Firefly Lane (novel)

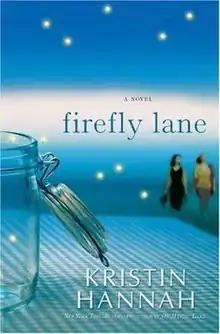

Firefly Lane is a historical fiction novel written by American author Kristin Hannah published by St. Martin's Press in 2008. The story follows the friendship and bond of Tully Hart and Kate Mularkey throughout the years.